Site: brandenburg
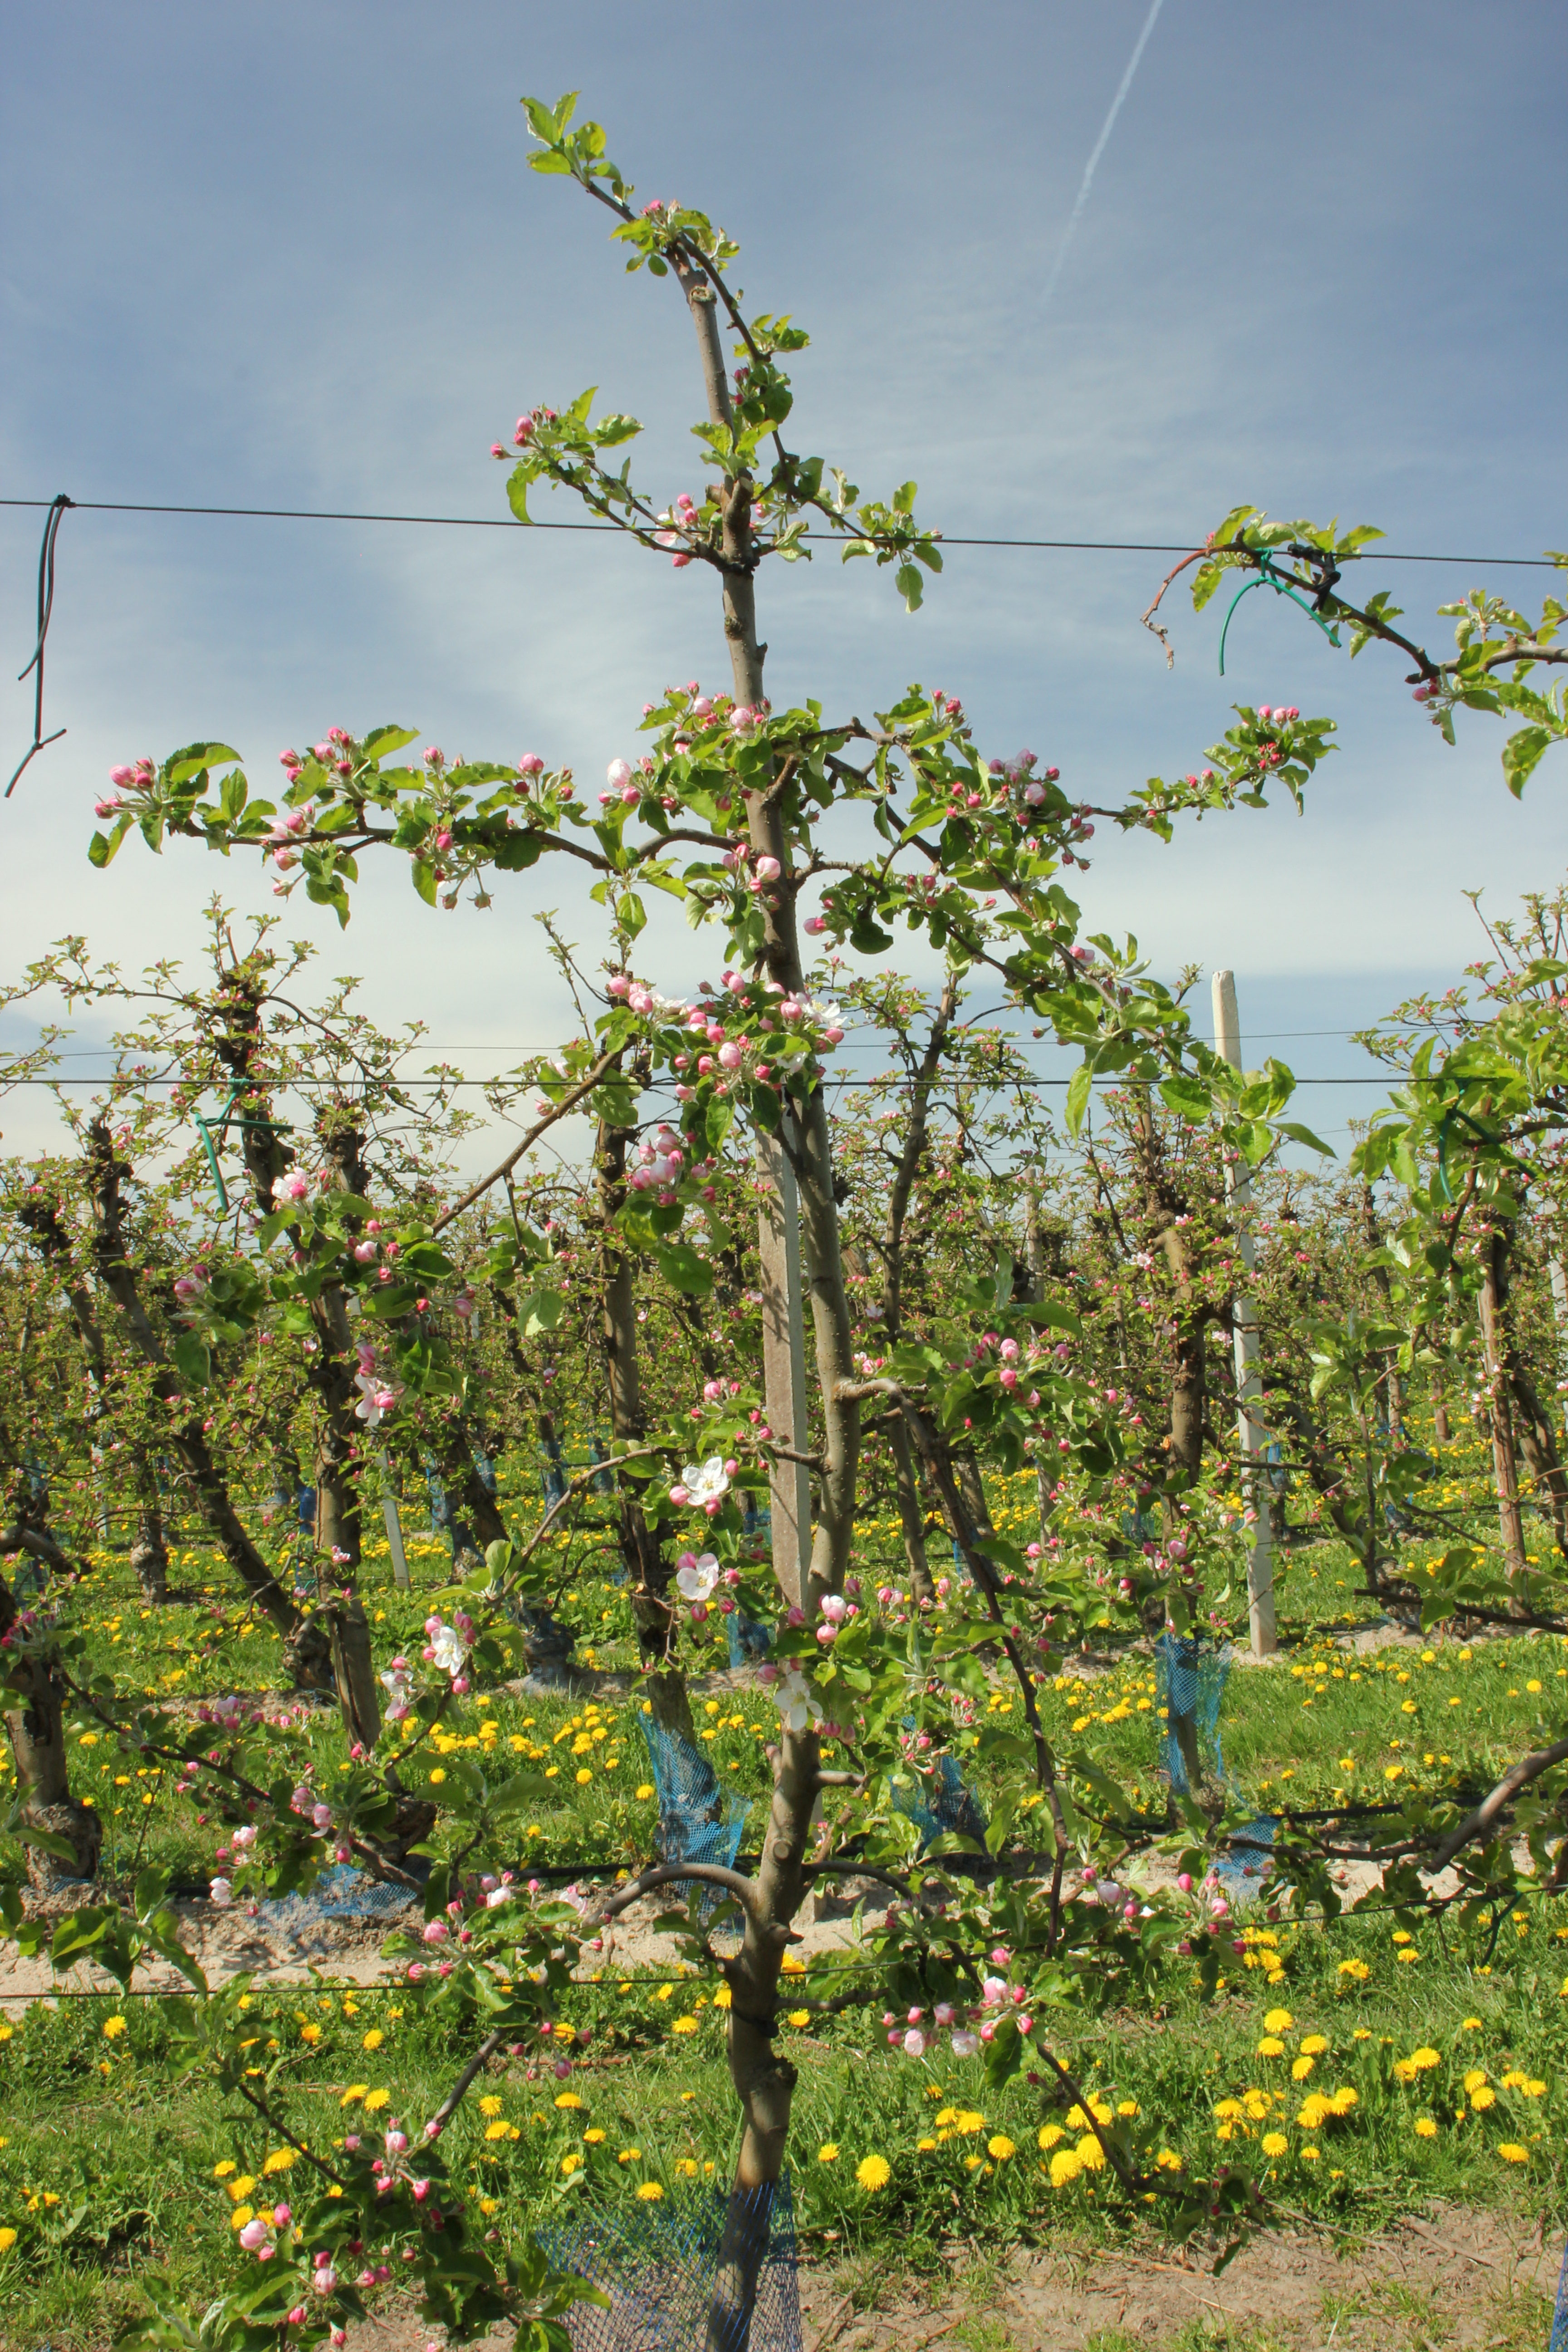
Growth stage (BBCH 57): Inflorescence emergence